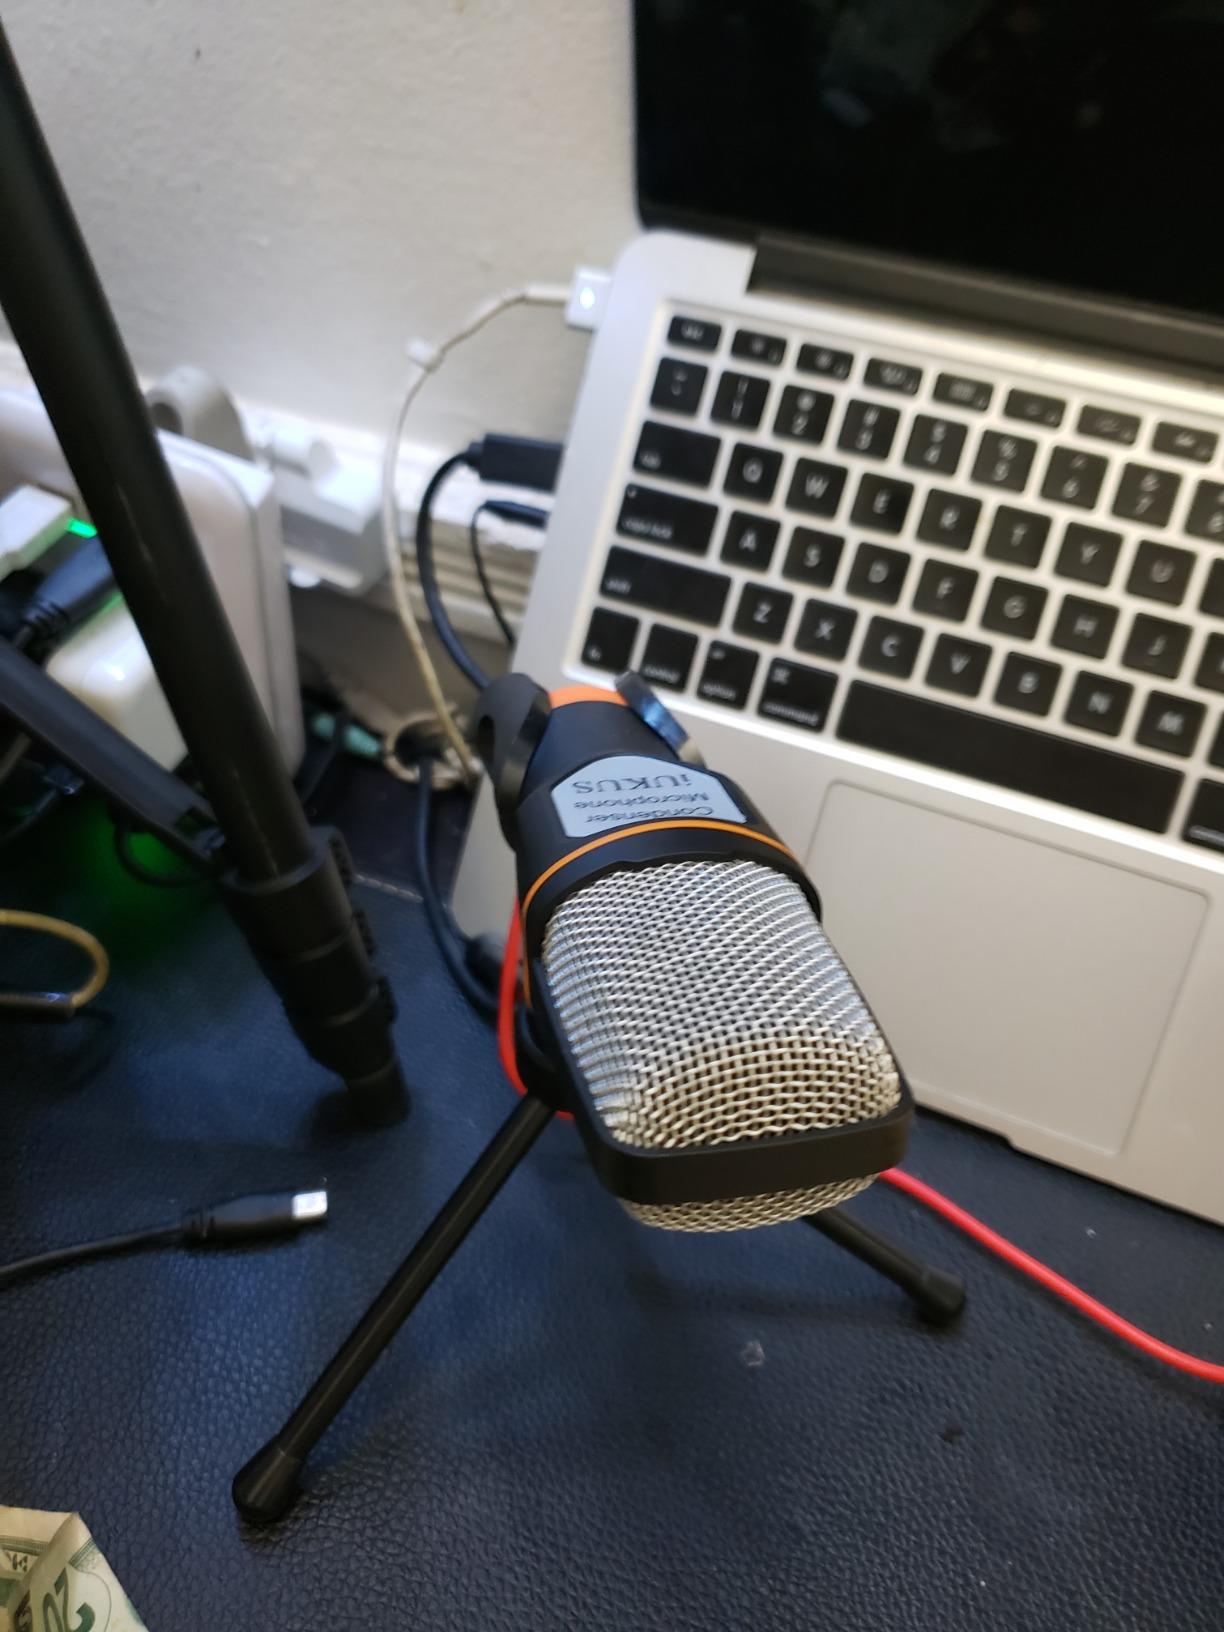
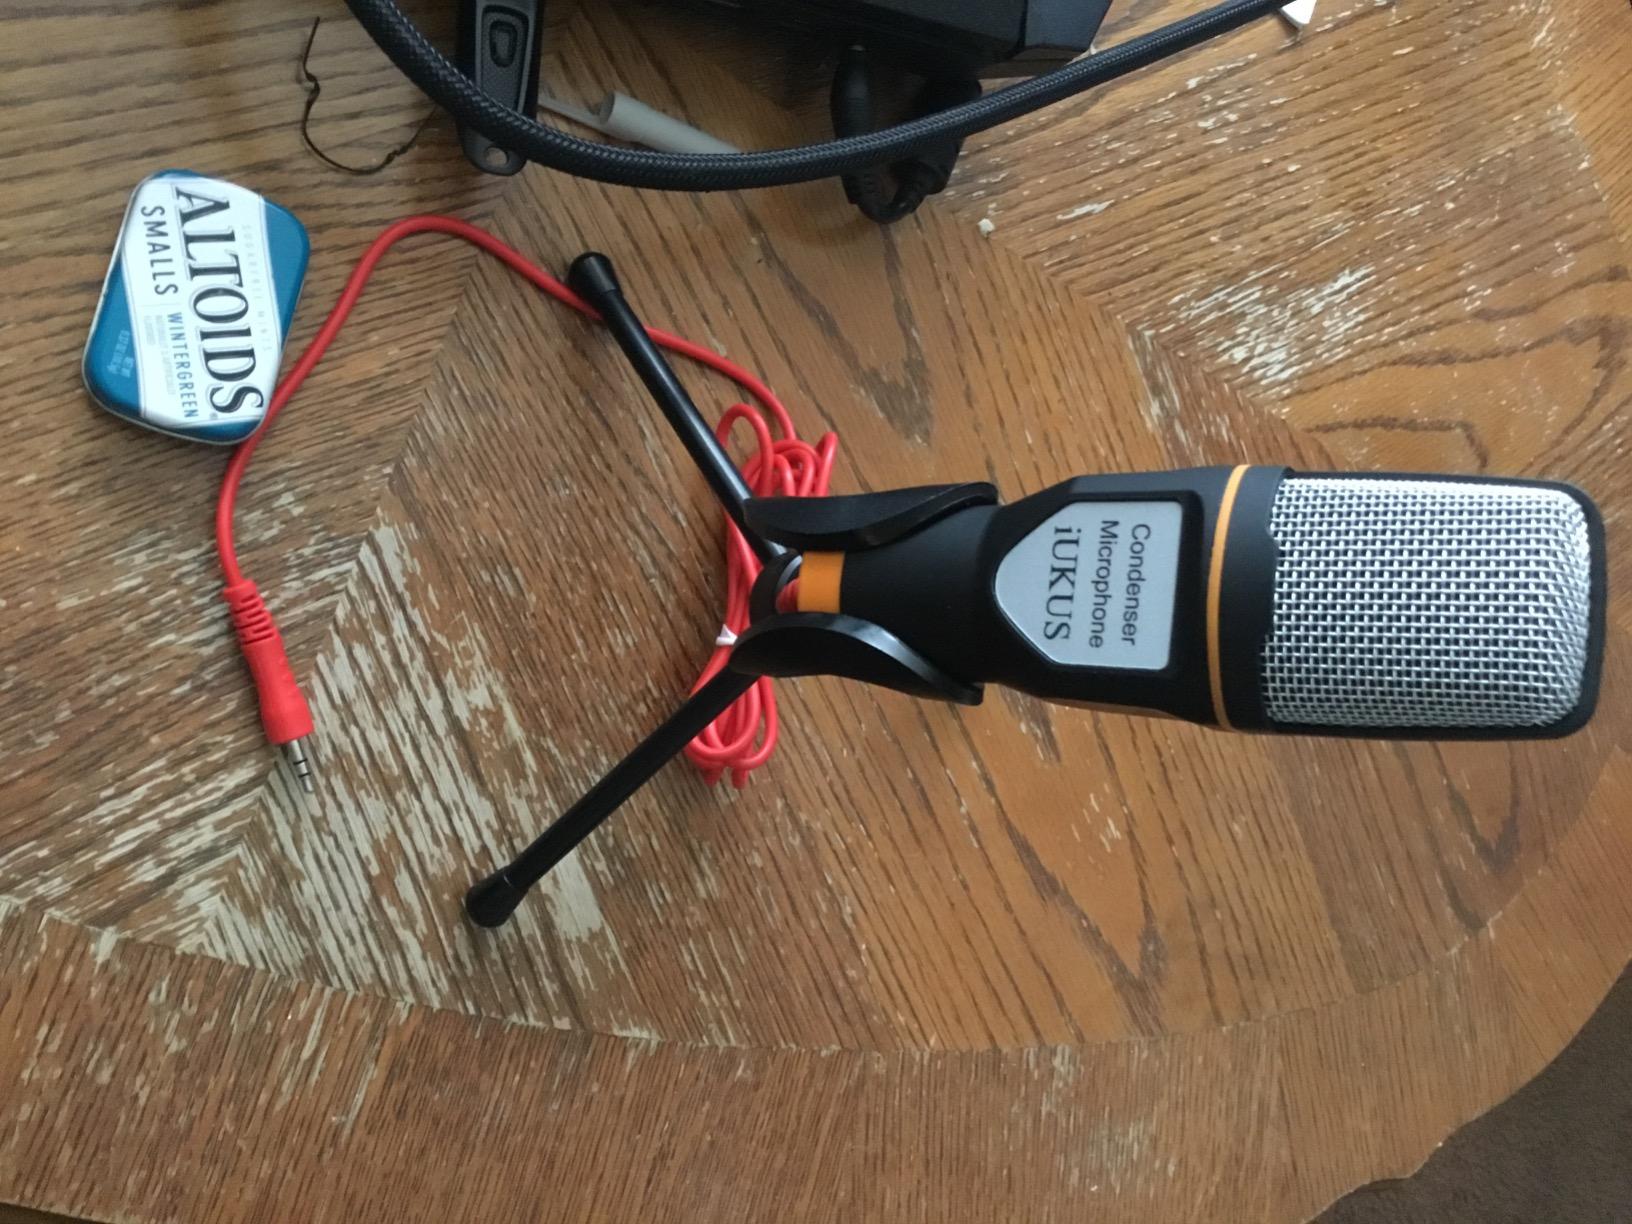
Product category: microphone
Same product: yes